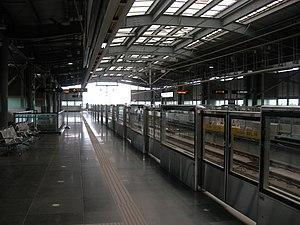
La ligne 9 est une ligne sud-ouest-nord-est du réseau du métro de Shanghai. La ligne relie Songjiang South Railway Station dans le district de Songjiang à Caolu en passant par le quartier de Pudong. La ligne est de couleur bleu clair sur les cartes.